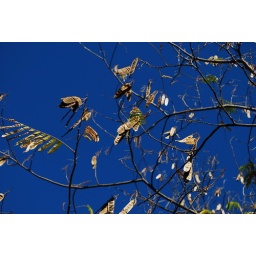
Tree in the blue sky